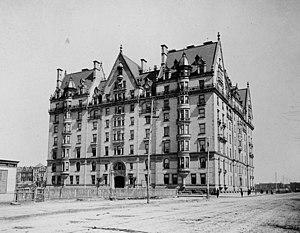
Un immeuble est, dans son sens courant, un bâtiment de plusieurs étages, qui peut être conçu pour assurer aussi bien des fonctions résidentielles, administratives, d'enseignement, de soins, commerciales, financières ou hôtelières.
Un immeuble d'habitation, ou immeuble collectif, est un bâtiment collectif à usage d'habitation. Il peut être découpé en appartements formant des « parties privatives », auxquelles sont adjointes des « parties communes » constituées notamment de passages, de locaux techniques et de jardins.